Kseniya Simonova

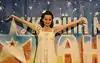
Simonova in May 2010

In 2012, Simonova collaborated with the youngest winner of the Grammy Awards, Esperanza Spalding. The result of cooperation was the sand story video for the song "Endangered Species" devoted to Amazonia nature protection. In 2014, she shot two clips for the British rock band Menace founded by ex-Napalm Death member Mitch Harris. The video for the song "To the Marrow" was filmed using a technique called "snow graphics". In 2014, she was featured in American R&B singer Joe's music video "If You Lose Her". In 2015, her sand art was the basis of a video clip for """The Wreck of the "Edmund Fitzgerald"", performed by Cadence, a Canadian acapella band.